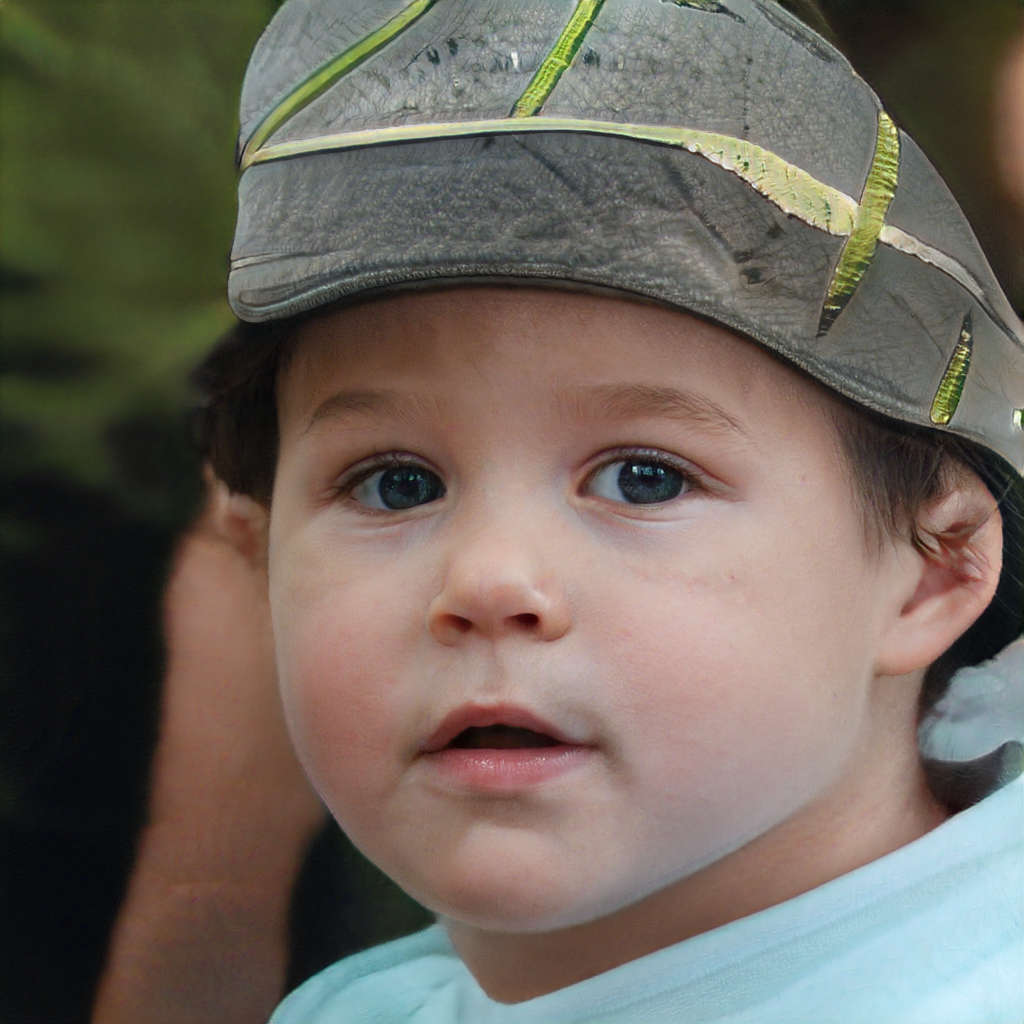
Gender: Male